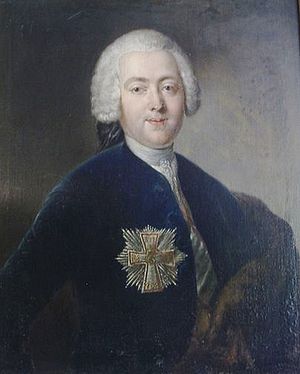
Rochus Friedrich zu Lynar
Rochus Friedrich greve af Lynar var en tysk diplomat i dansk tjeneste.